Zakaria El Hachimi

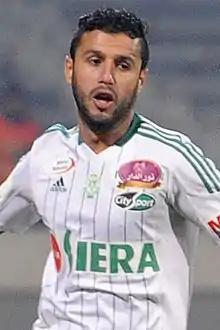
El Hachimi with Raja CA in 2015

Zakaria El Hachimi is a Moroccan professional footballer, who plays as a right back.